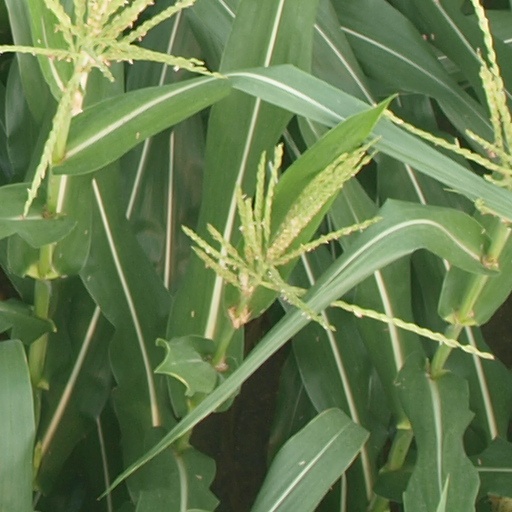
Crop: maize; corn